Alexander Ipatov

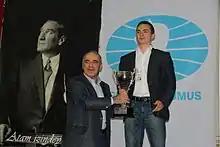
Garry Kasparov gives Alex Ipatov his reward at the 2013 World Junior Championship

In February 2013, he took the bronze medal in the Turkish Chess Championship.